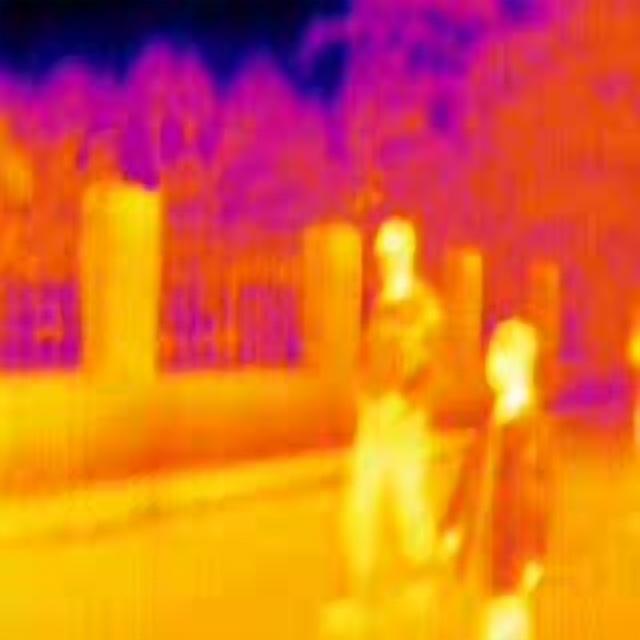
Detected objects:
label: person
label: person